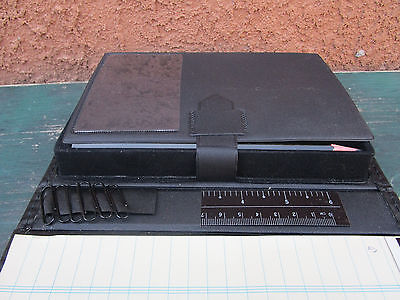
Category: stapler